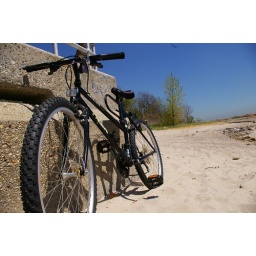
My beloved bike parked in the sand at Orchard Beach (Bronx).